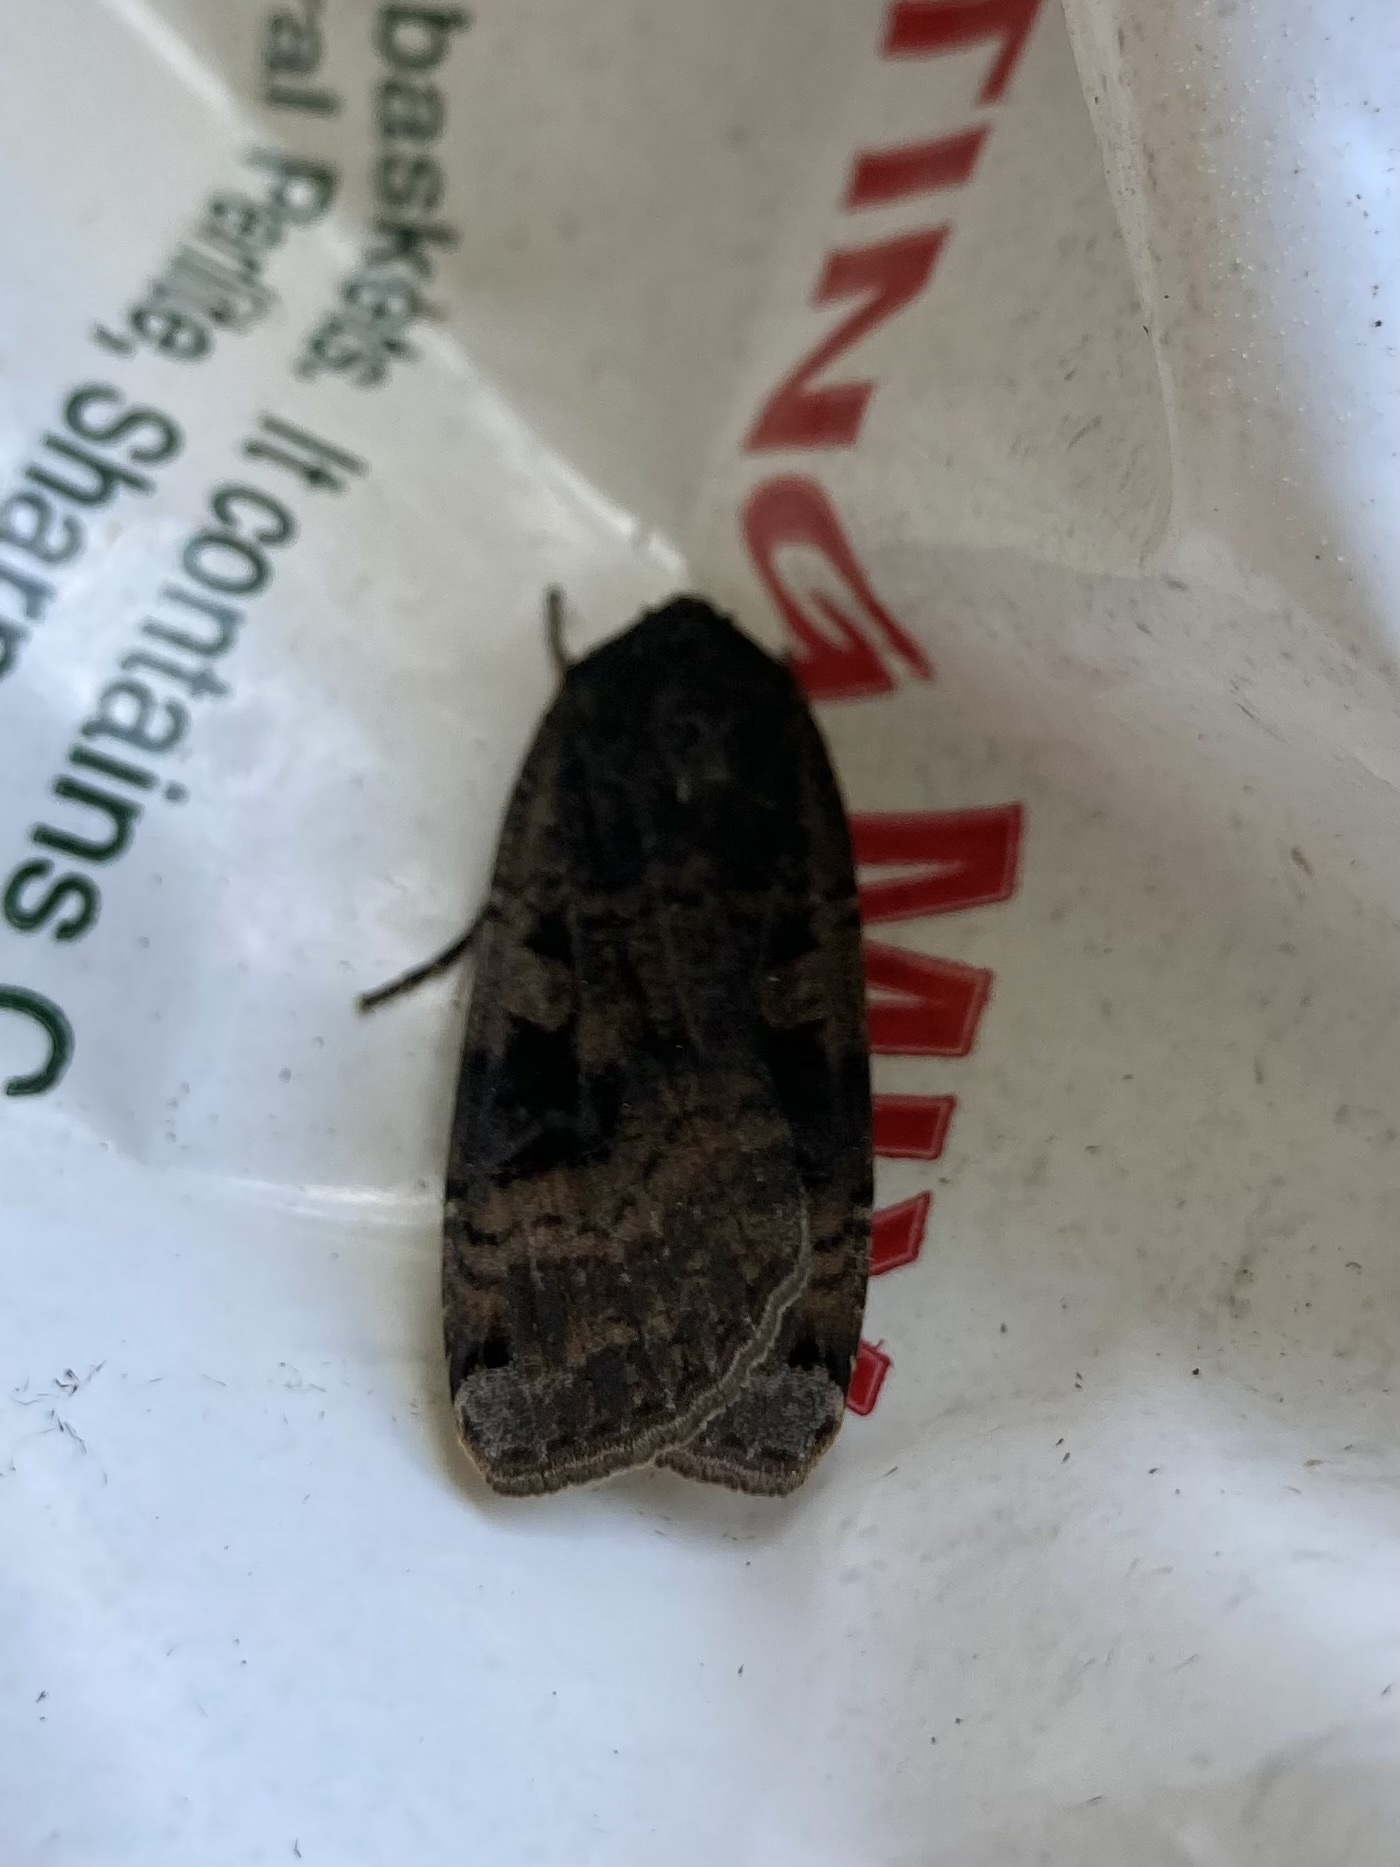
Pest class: cutworms